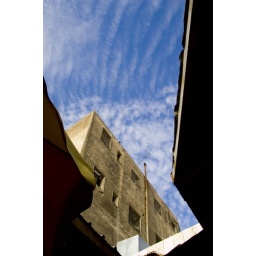
A view of a building against puffs of clouds in Amman, Jordan